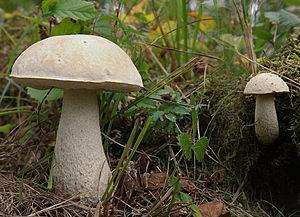
Aucune garantie d'exactitude ne peut être offerte par la liste contenue dans cet article.